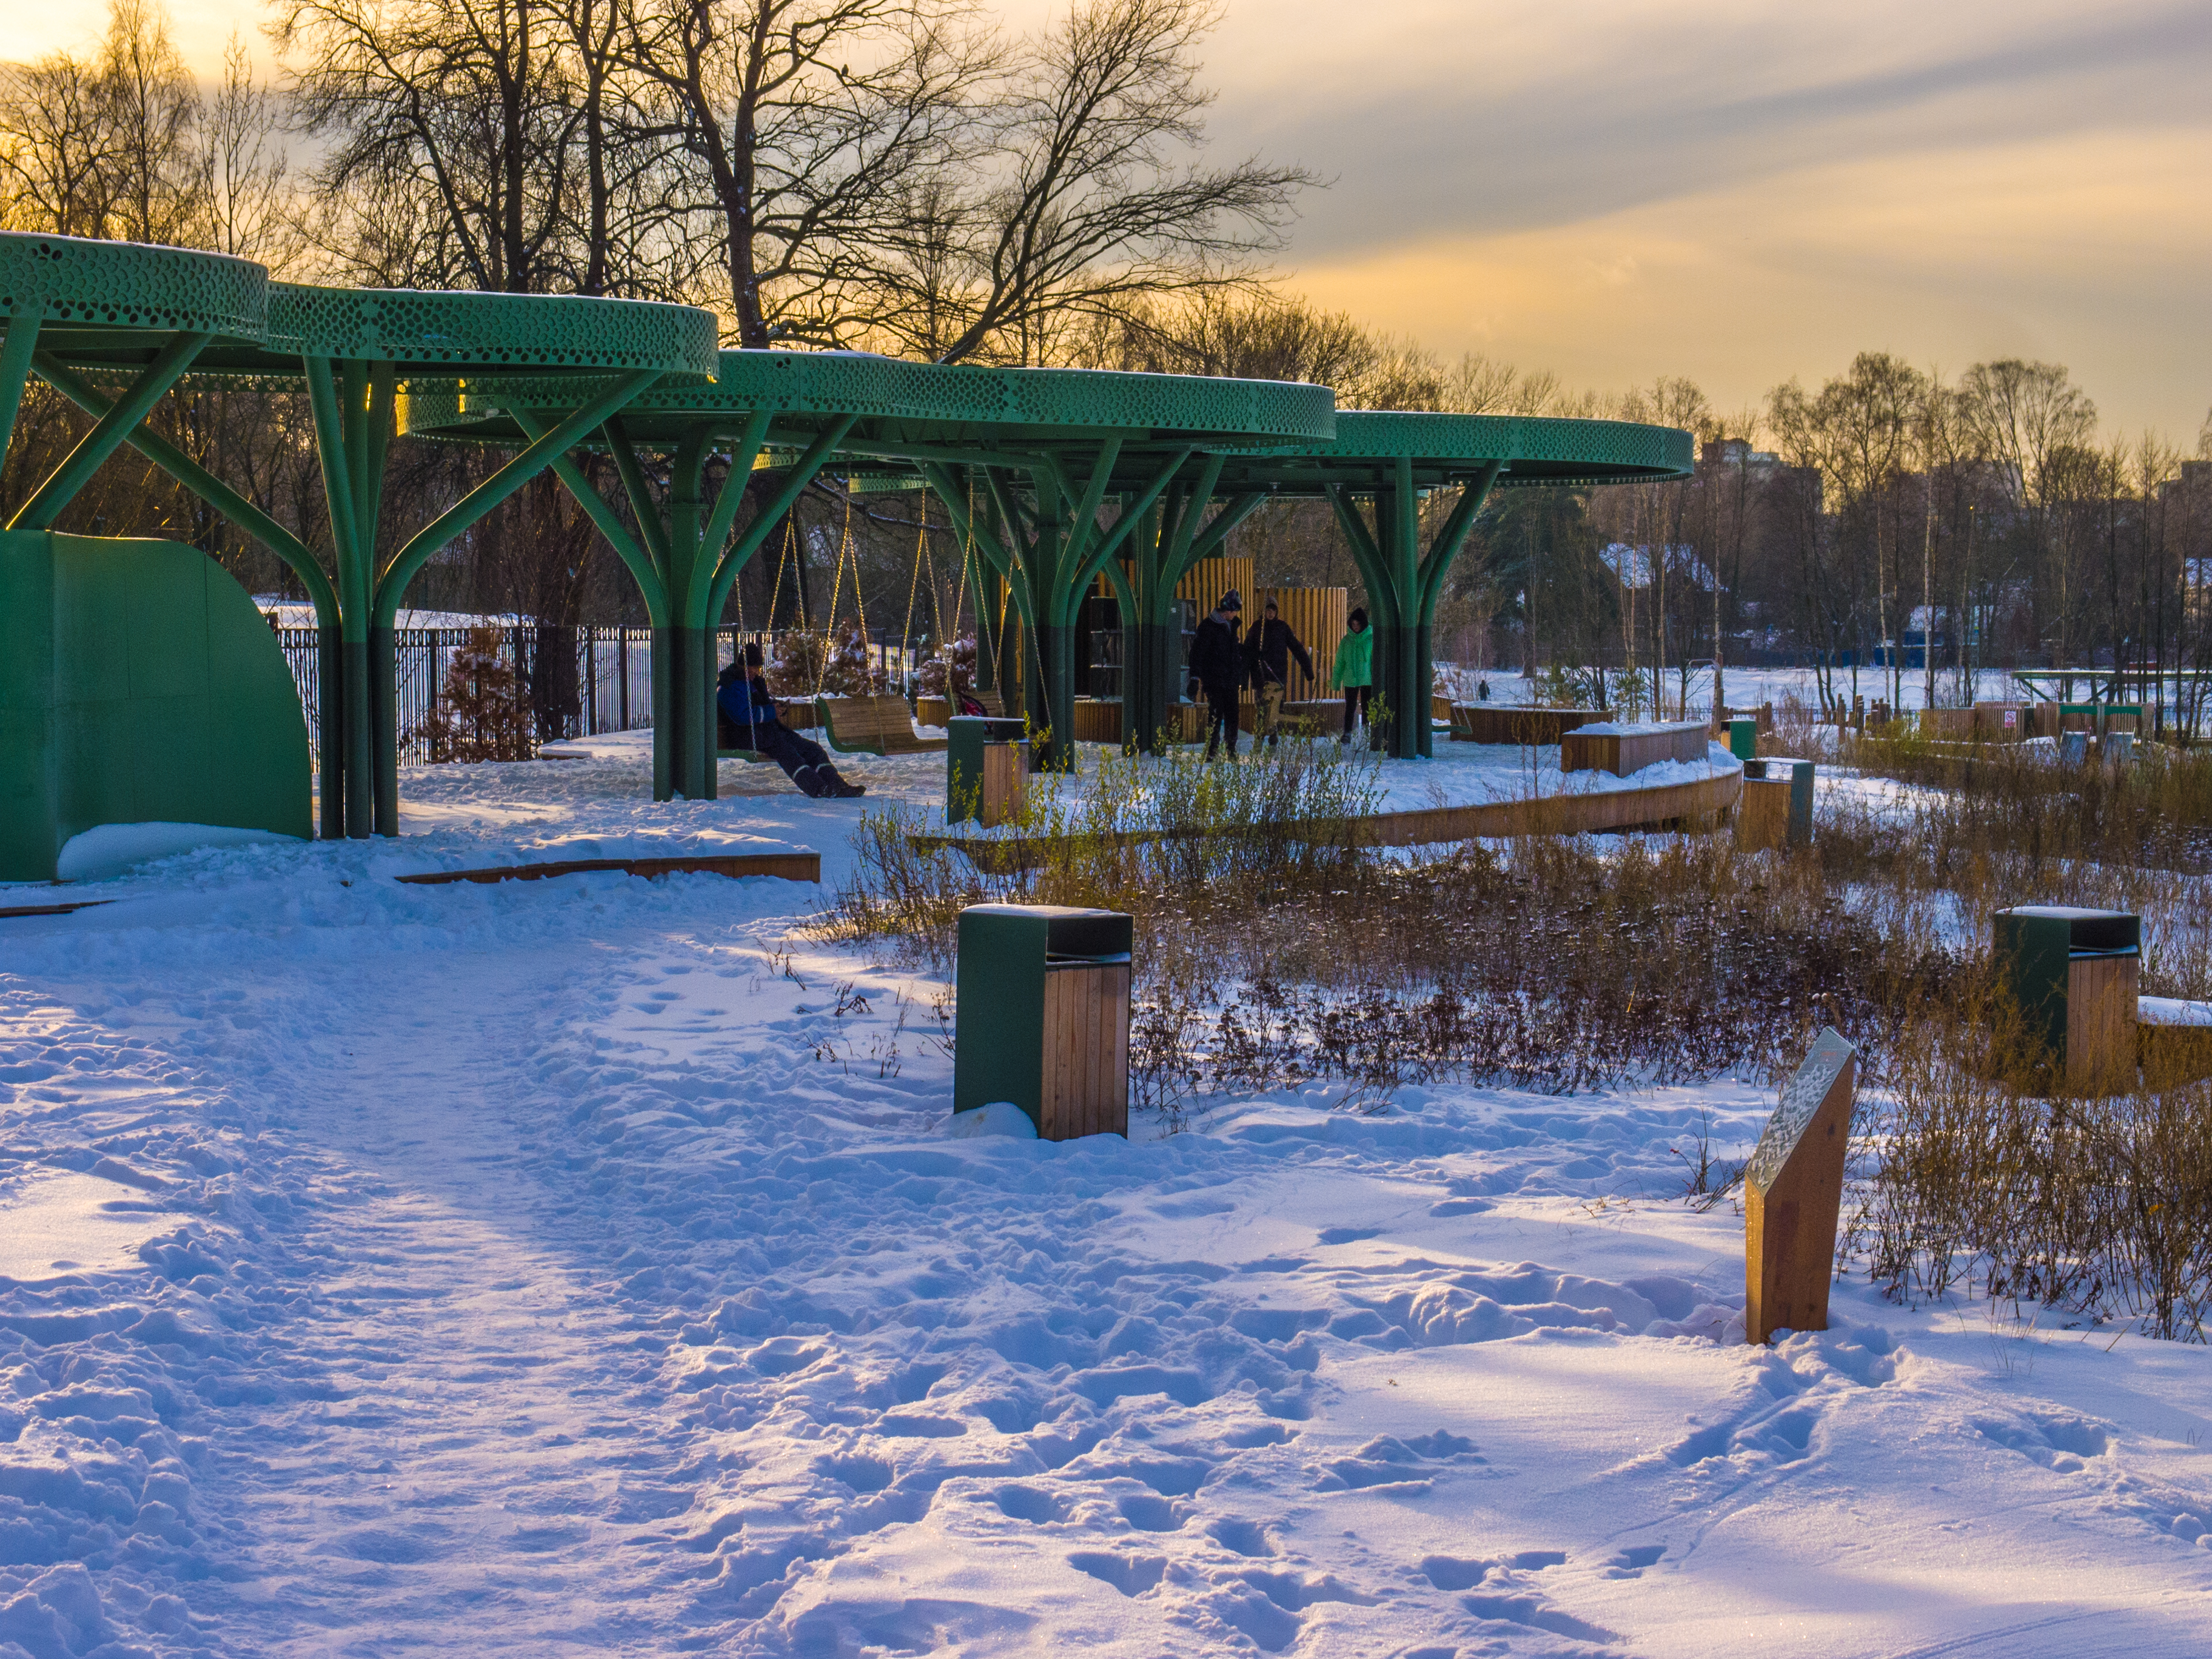
images, snow, sky, light, water, tree, blue, natural landscape, branch, cloud, body of water, shade, plant, freezing, landscape, Tints and shades, winter, frost, grass, bridge, wood, precipitation, evening, table, reflection, leisure, ice